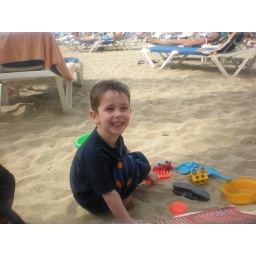
Aaron playing in the sand with his beach toys.